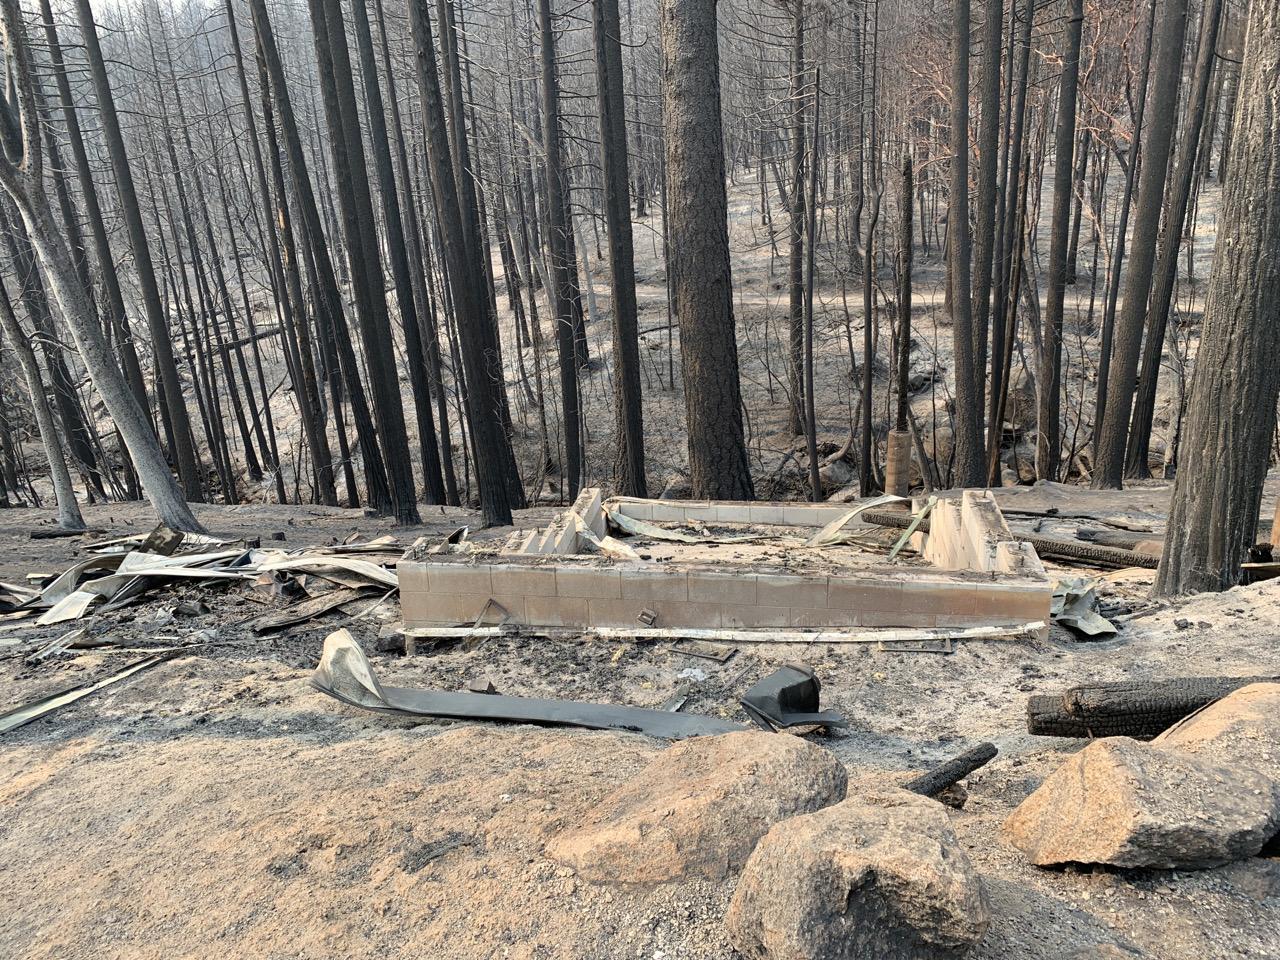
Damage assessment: destroyed